Peace of Thorn (1411)

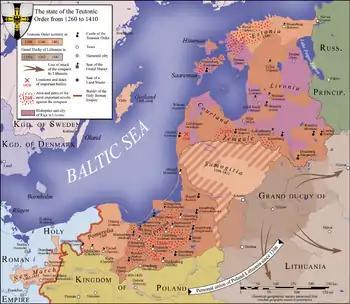
Teutonic Knights in 1410

In May 1409, an uprising started in Samogitia, which had been in Teutonic hands since the Peace of Raciąż of 1404. Grand Duke of Lithuania Vytautas supported the uprising. Poland, which had been in a personal union with Lithuania since 1386, also announced its support to the Samogitian cause. Thus, the local uprising escalated into a regional war. The Teutonic Knights first invaded Poland, catching the Poles by surprise and capturing the Dobrzyń Land without much resistance. However, neither side was ready for a full-scale war and agreed to a truce mediated by Wenceslaus, King of the Romans in October 1409. When the truce expired in June 1410, allied Poland–Lithuania invaded Prussia and met the Teutonic Knights in the Battle of Grunwald. The Knights were soundly defeated, with most of their leadership killed. Following the battle, most Teutonic fortresses surrendered without resistance and the Knights were left with only eight strongholds. However, the allies delayed their Siege of Marienburg, giving the Knights enough time to organize defense. The Polish–Lithuanian army, suffering from lack of ammunition and low morale, failed to capture the Teutonic capital and returned home in September. The Knights quickly recaptured their fortresses that were taken by the Poles. Polish King Jogaila raised a fresh army and dealt another defeat to the Knights in the Battle of Koronowo in October 1410. Heinrich von Plauen, new Teutonic Grand Master, wanted to continue fighting and attempted to recruit new crusaders. However, the Teutonic Council preferred peace and both sides agreed to a truce, effective between 10 December 1410 and 11 January 1411. Three-day negotiations in Raciąż between Jogaila and von Plauen broke down and Teutonic Knights invaded Dobrzyń Land again. The incursion resulted in a new round of negotiations that ended with the Peace of Thorn signed on 1 February 1411.